Military history of Italy

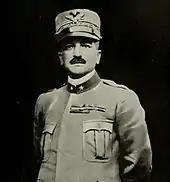
Armando Diaz, Chief of Staff of the Italian Army since November 1917, halted the Austro-Hungarian advance along the Piave River and launched counter-offensives which led to a decisive victory on the Italian Front. He is celebrated as one of the greatest generals of World War I.

The beginning of colonialism came in 1885, shortly after the fall of Egyptian rule in Khartoum, when Italy landed soldiers at Massawa in East Africa. In 1888, Italy annexed Massawa by force, creating the colony of Italian Eritrea. The Eritrean ports of Massawa and Assab handled trade with Italy and Ethiopia. The trade was promoted by the low duties paid on Italian trade. Italy exported manufactured products and imported coffee, beeswax and hides. At the same time, Italy occupied territory on the south side of the horn of Africa, forming what would become Italian Somaliland.